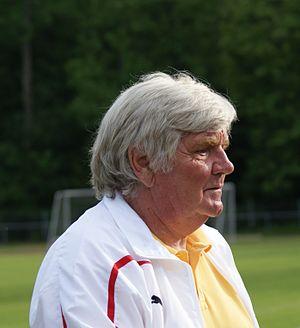
Jürgen Sundermann, né le 25 janvier 1940 à Mülheim en Allemagne, est un joueur et entraîneur allemand de football.